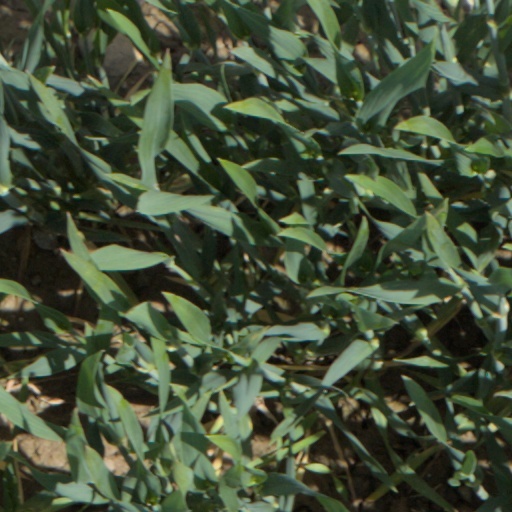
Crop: wheat